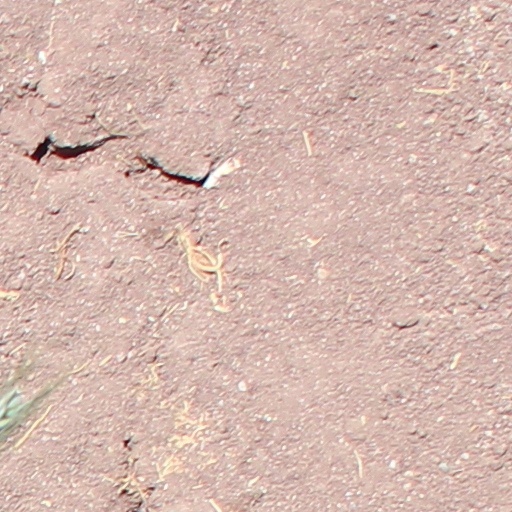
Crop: wheat